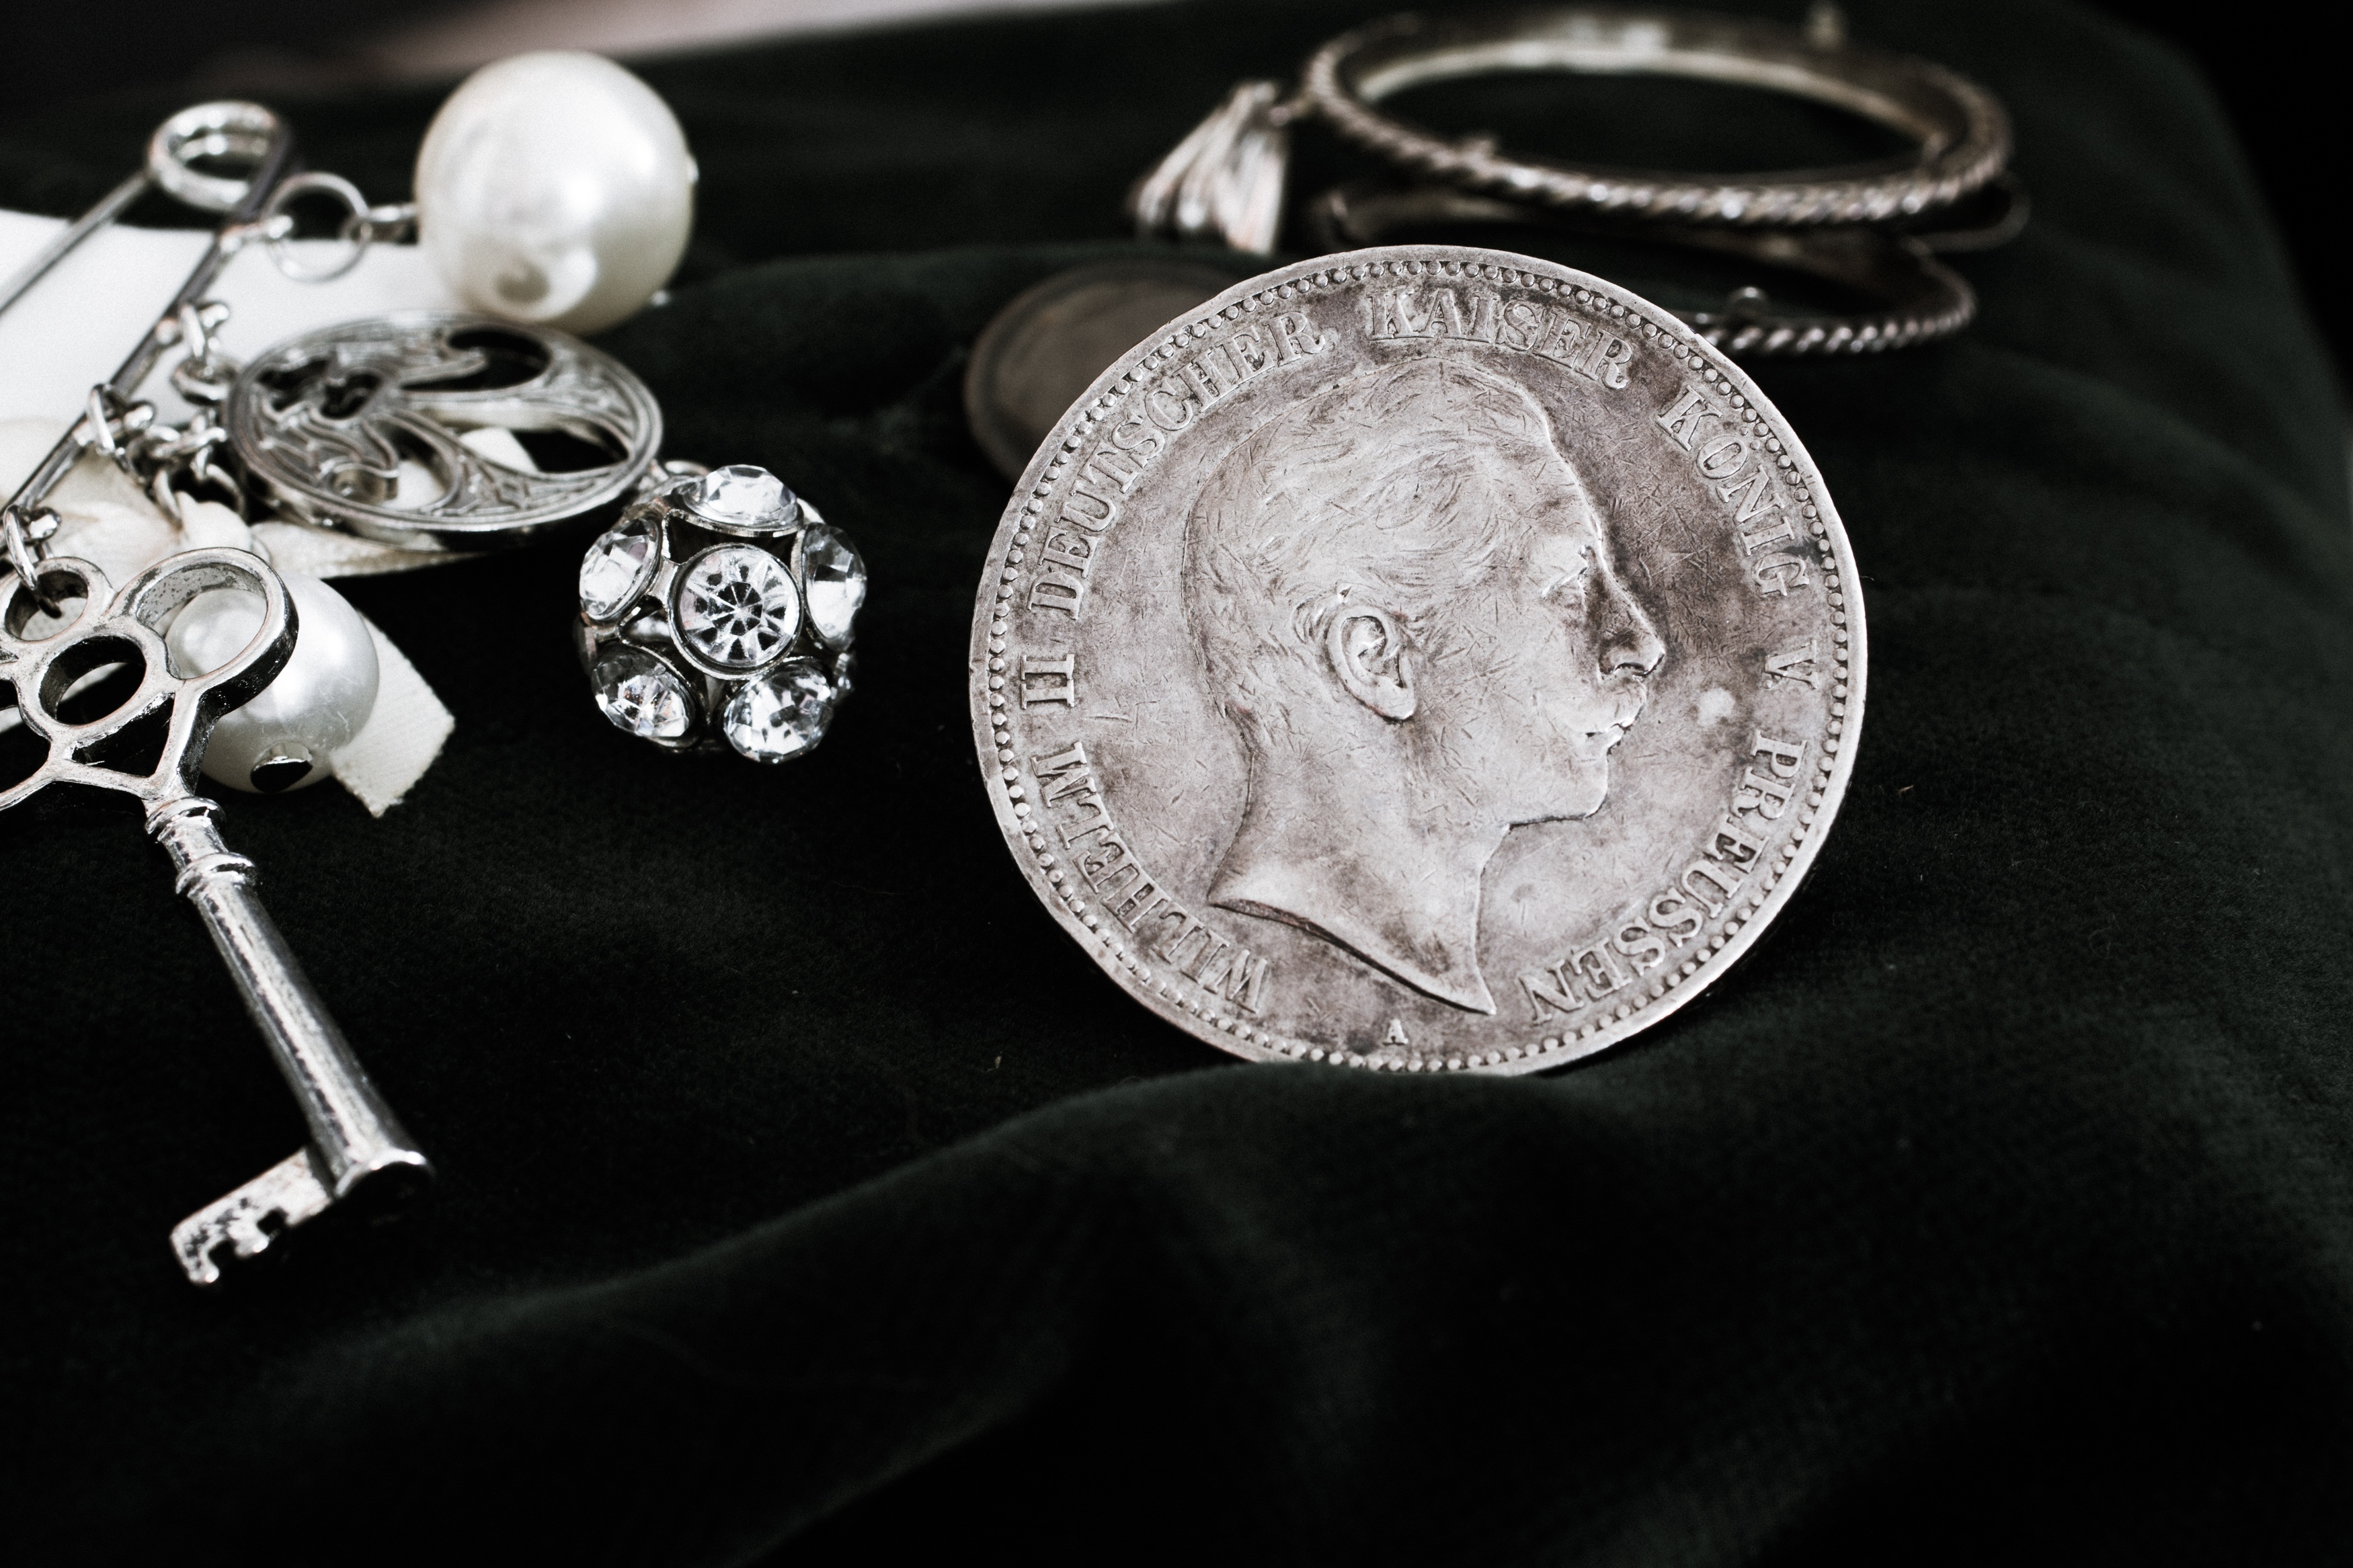
old, metal, jewellery, silver, earrings, currency, germany, mark, german, five, historically, coins, platinum, silver coin, reichsmark, 1904, locket, fashion accessory